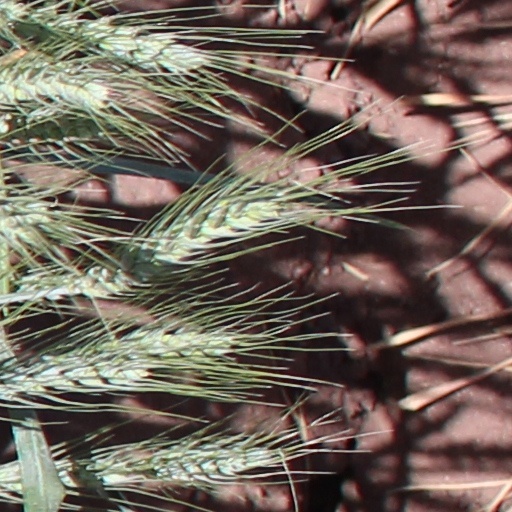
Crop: wheat